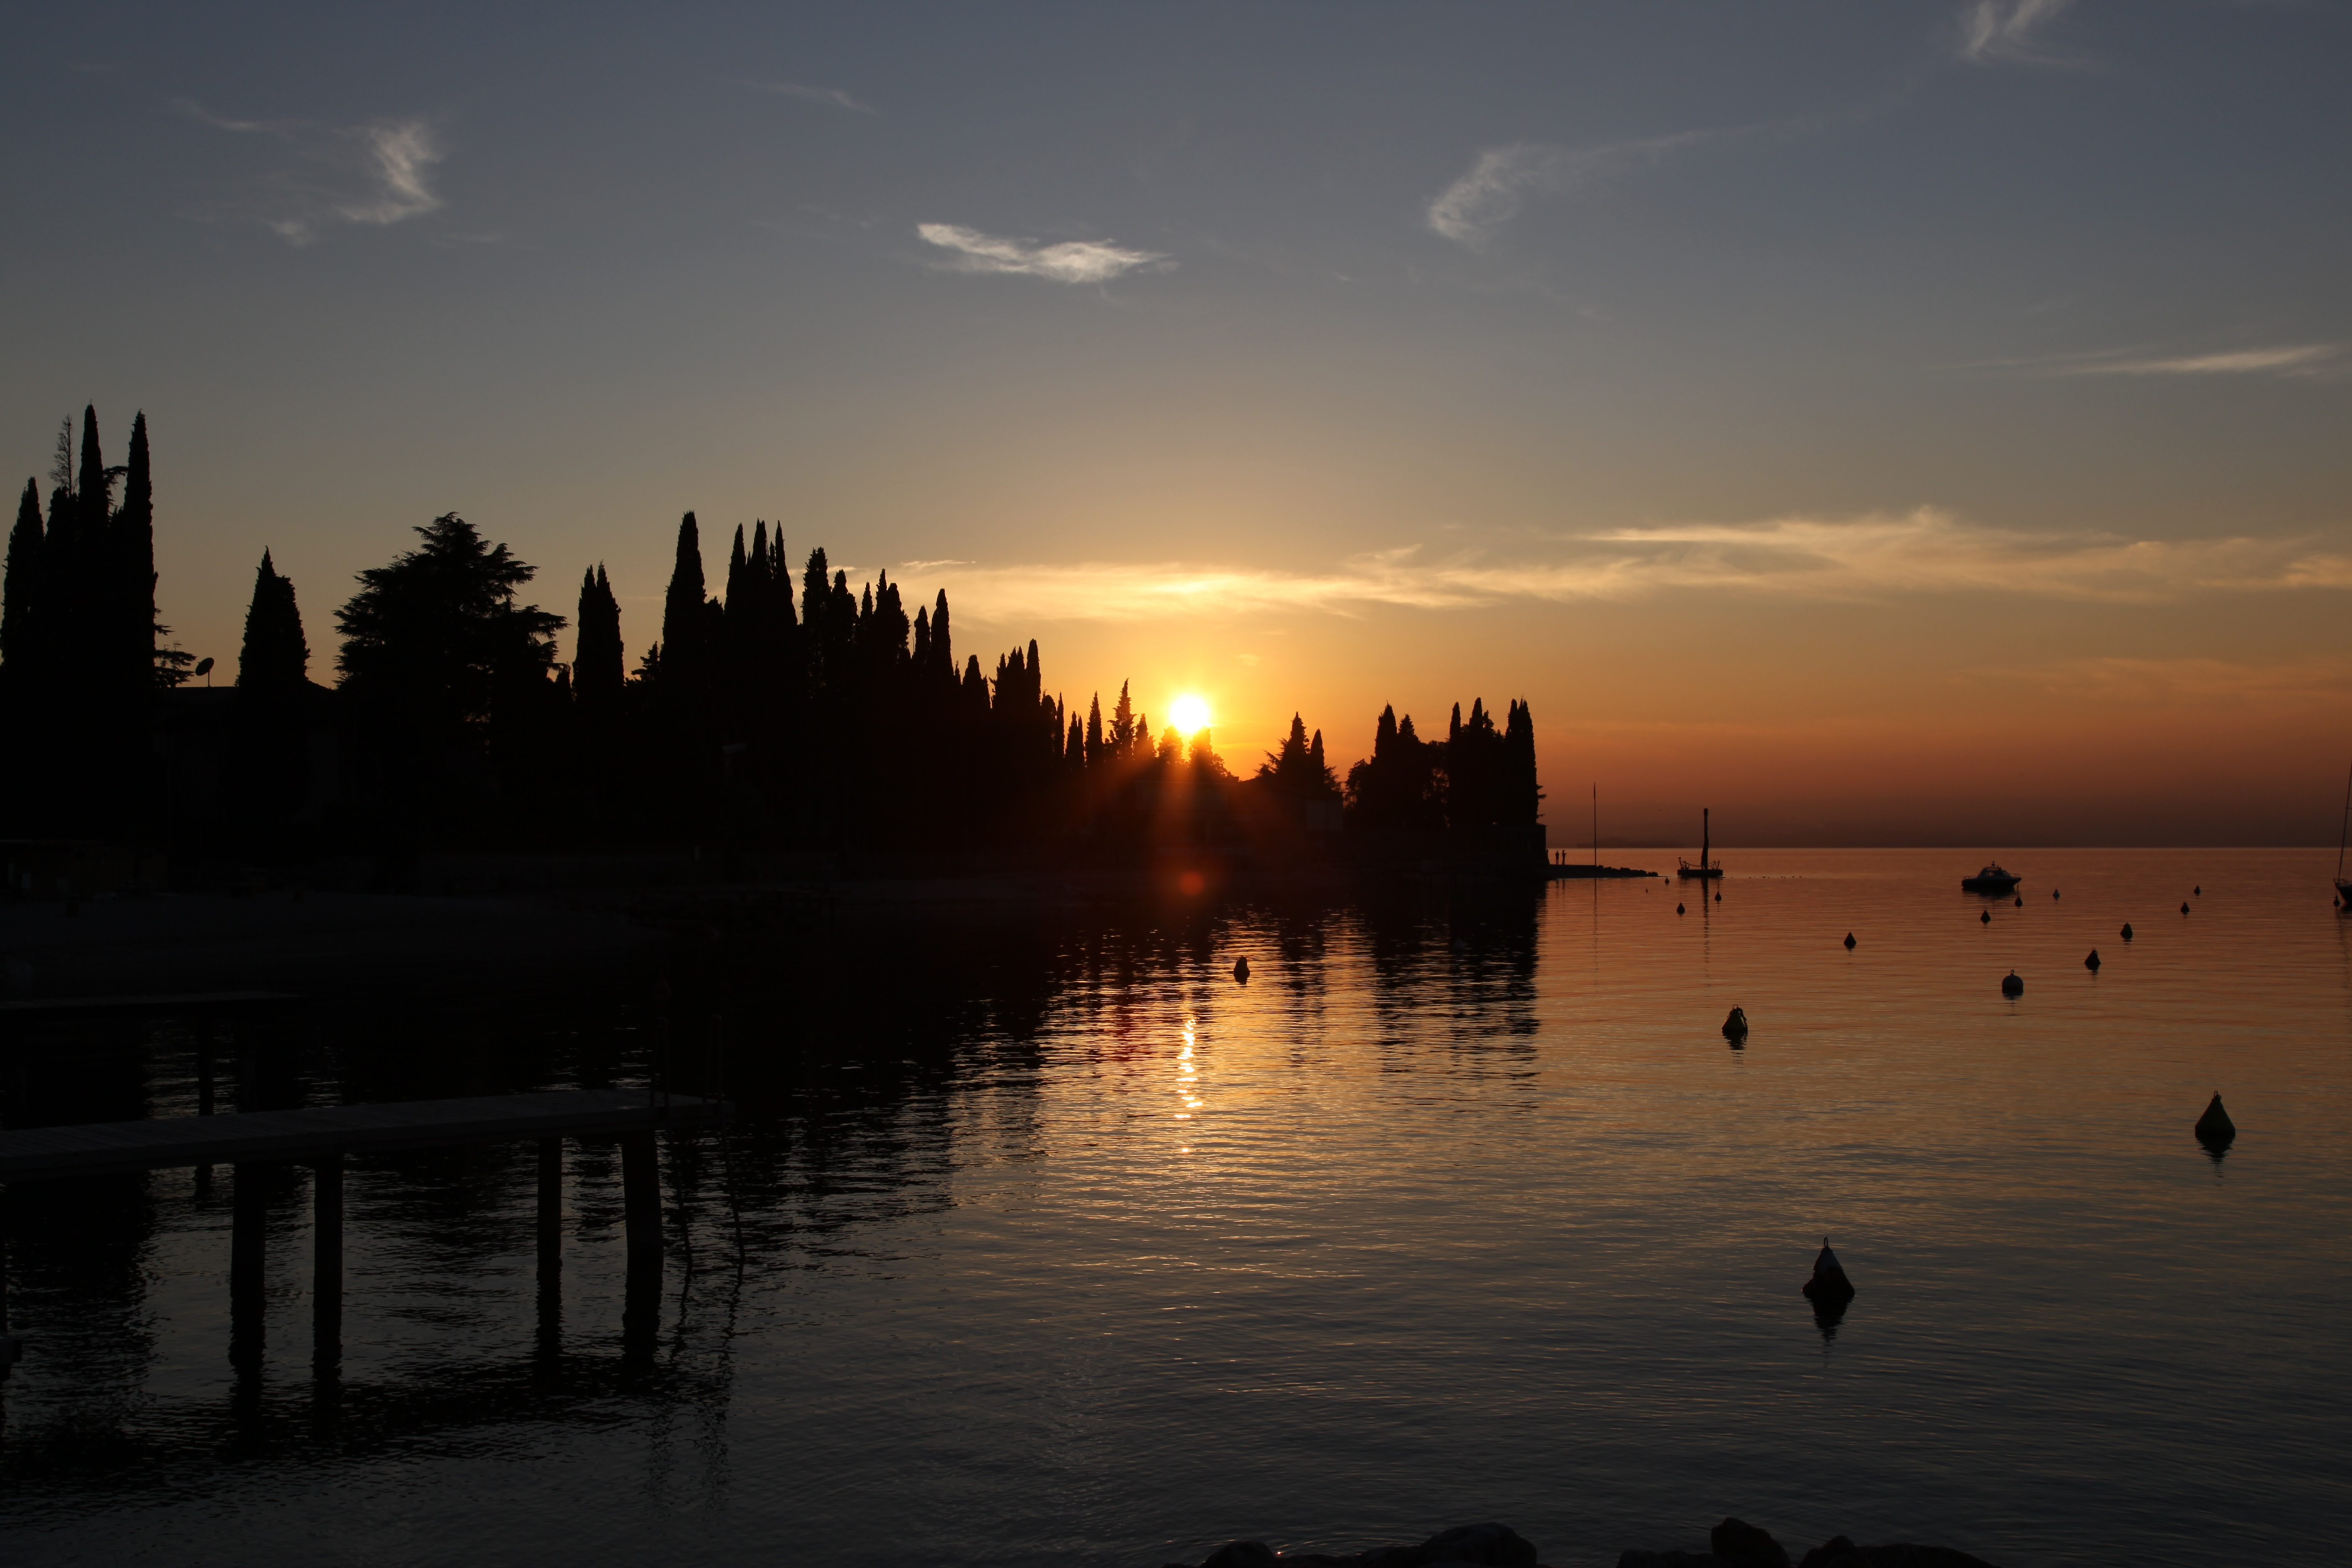
sea, horizon, cloud, sun, sunrise, sunset, sunlight, morning, dawn, dusk, evening, reflection, afterglow, atmospheric phenomenon